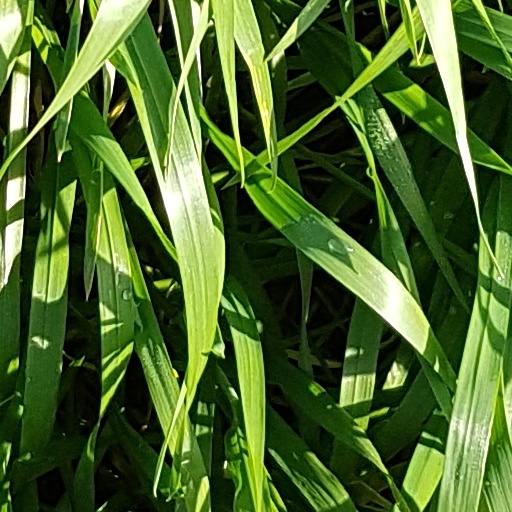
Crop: wheat